Kacee Clanton

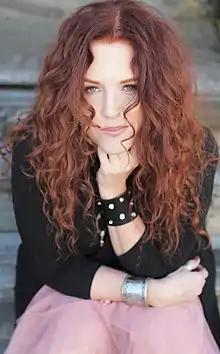
Photo by Gene Reed 2022

Kacee Clanton (born Kellie Kristine Clanton) is an American, Nashville–based singer/songwriter, recording artist, stage actress, producer, and vocal and performance coach, who has worked as a background vocalist for recording artists Joe Cocker and Luis Miguel, and toured as lead vocalist with Big Brother and the Holding Company. She has played Janis Joplin in the musical "Love, Janis" and was the alternate lead on Broadway in the rock musical, "A Night With Janis Joplin". She was also a vocal and performance instructor at Los Angeles College of Music. Both her music and vocals have been used in a variety of films, TV shows, and video games. She currently lives in the Nashville area and works as a singer, actor, producer and vocal coach.